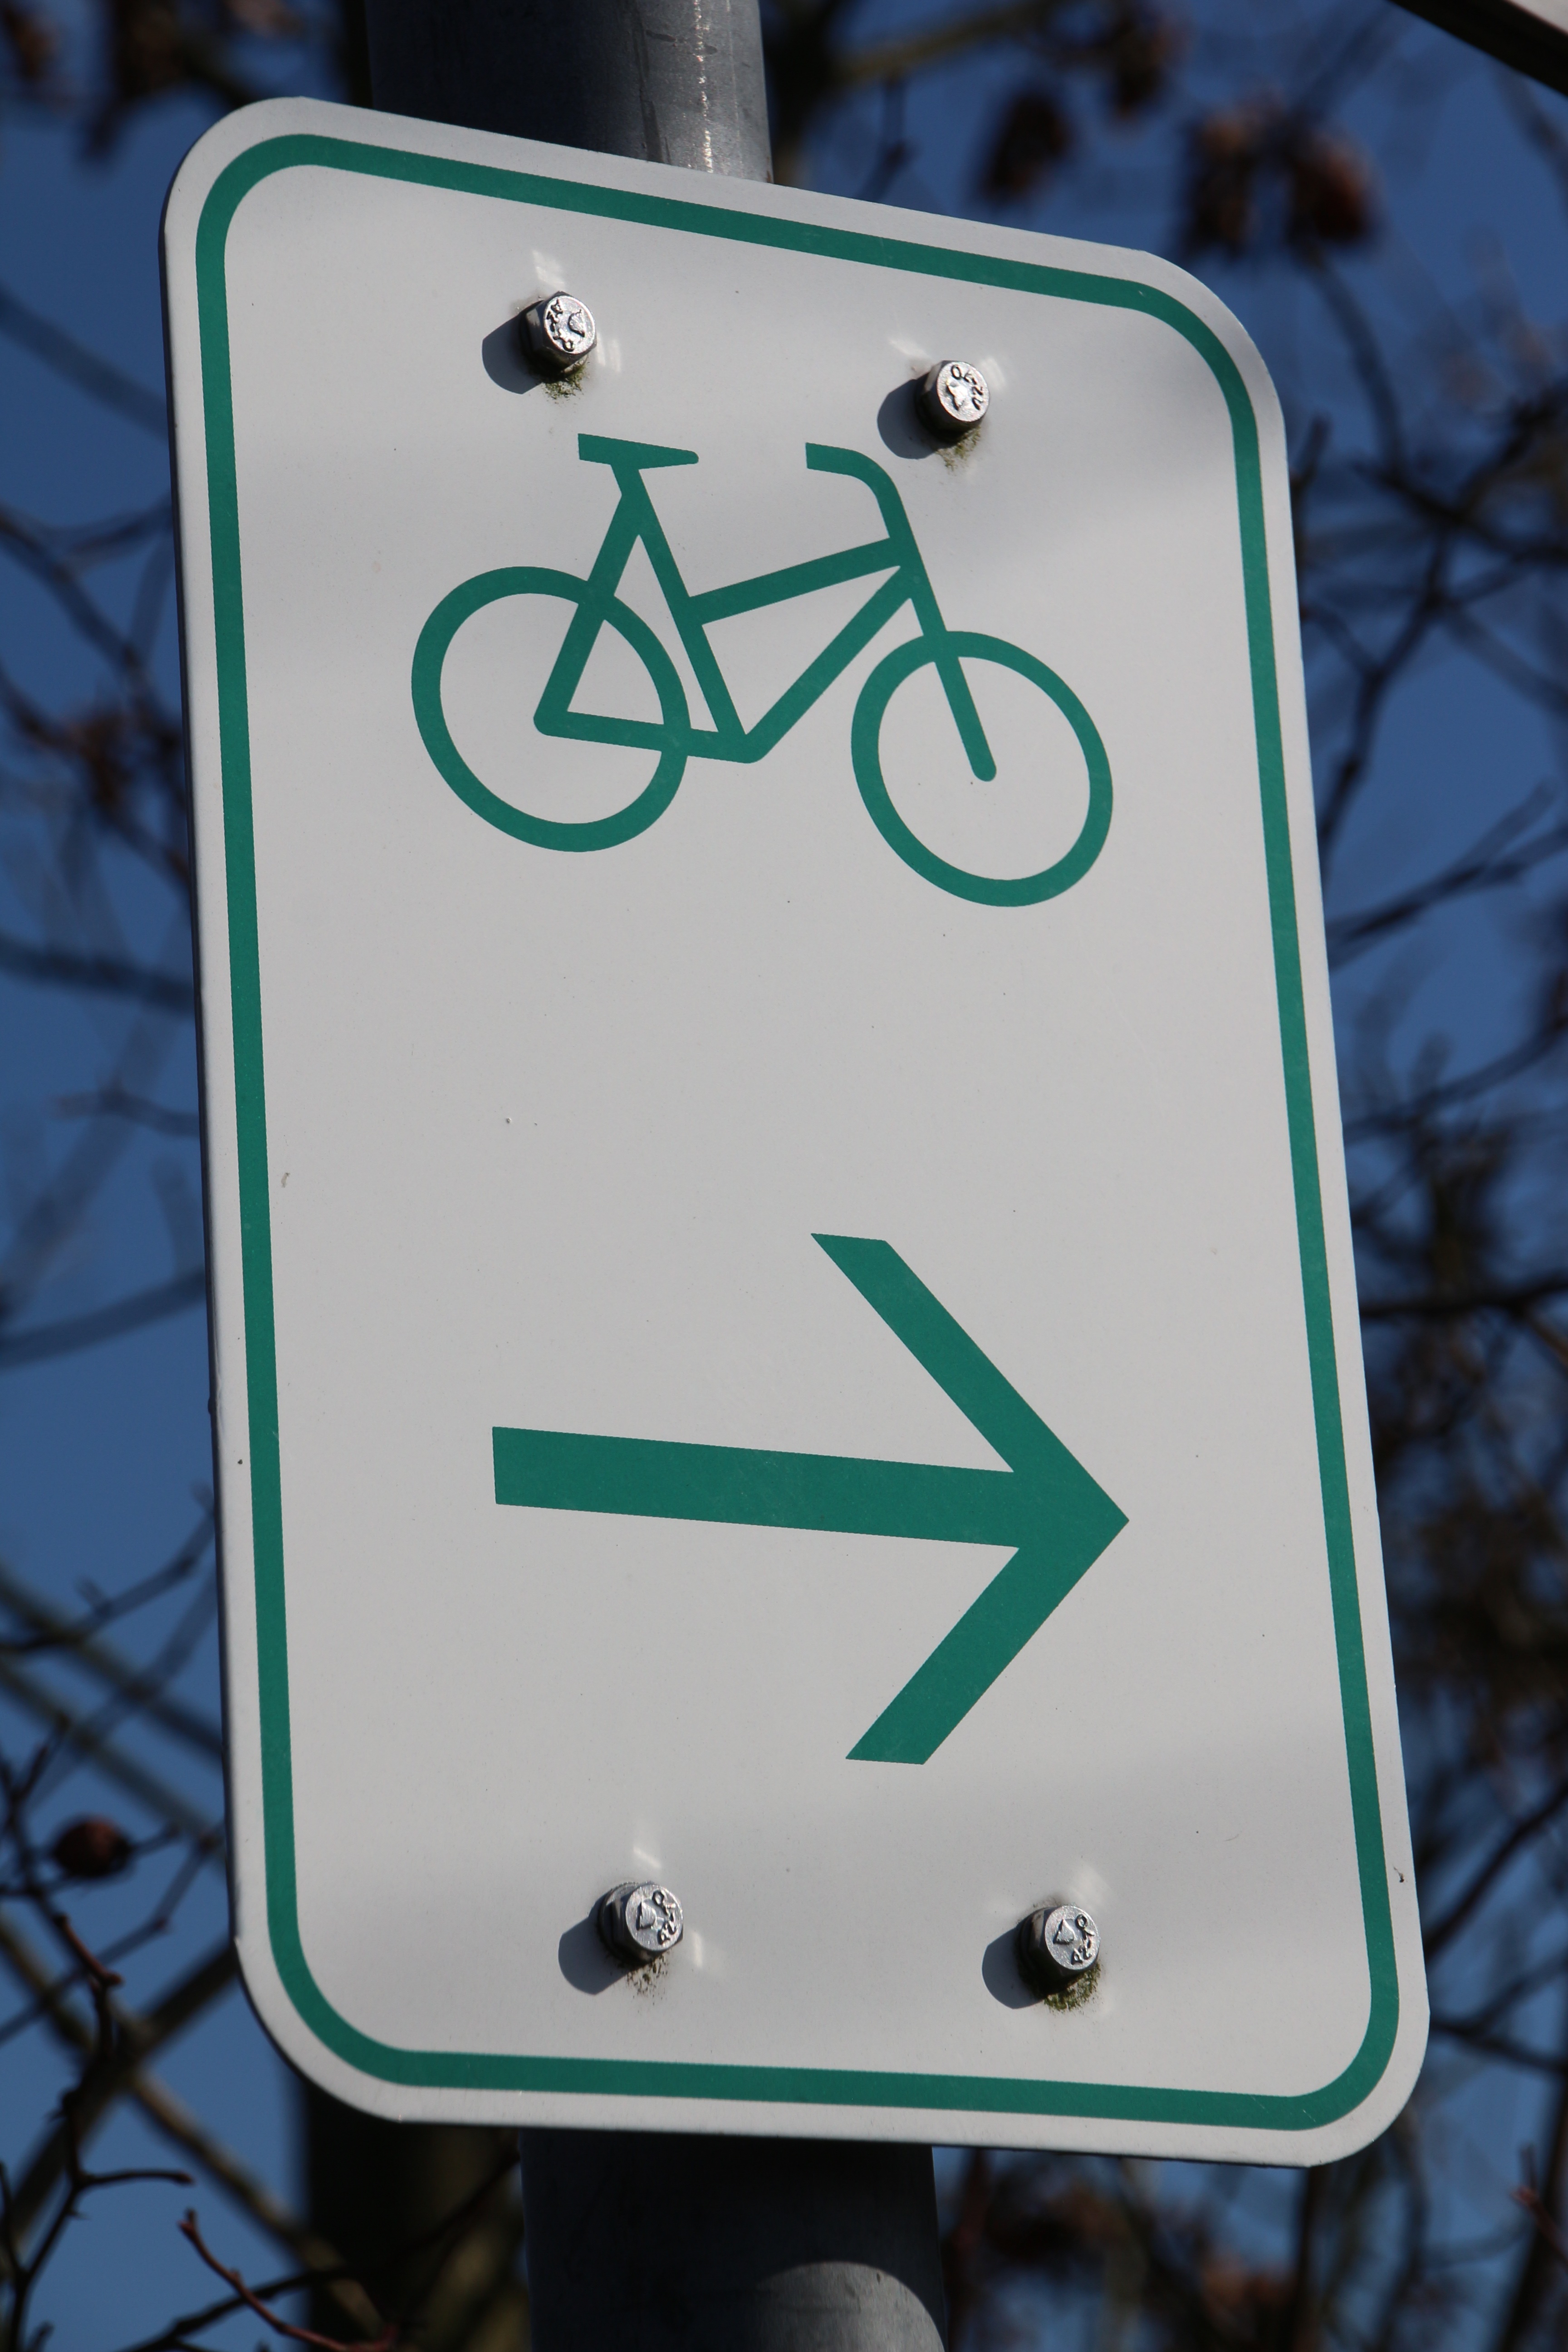
white, wheel, number, bike, sign, green, drive, blue, font, arrow, electronics, shield, cyclists, billboard